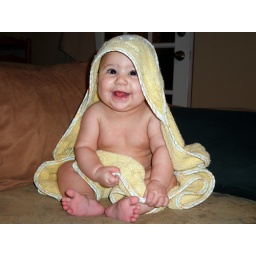
wrapped in a towel after tub time